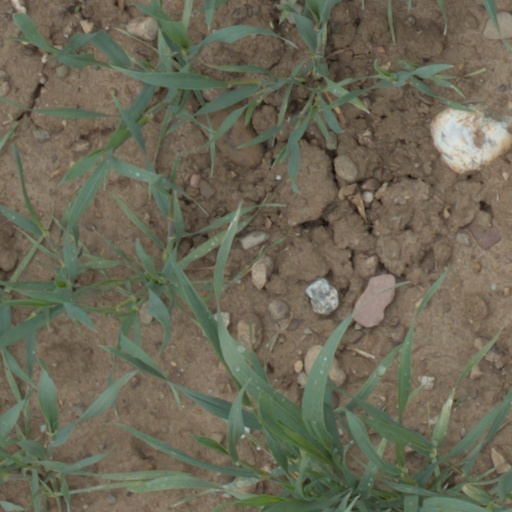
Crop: wheat